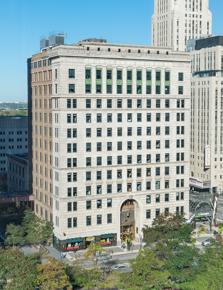
Building: Huntington National Bank Building
Country: United States of America
Year built: 1926
Bank and office building in Columbus, Ohio Huntington National Bank Building East (main) facade on High Street General information Architectural style Second Renaissance Revival Location Columbus, Ohio Address 17 South High Street Coordinates 39°57′42.01″N 83°0′3.74″W / 39.9616694°N 83.0010389°W / 39.9616694; -83.0010389 Completed 1926 Height 168 ft (51 m) Technical details Floor count 13 Design and construction Architect(s) Snyder & Babbitt The Huntington National Bank Building is a bank and office building on Capitol Square in Downtown Columbus, Ohio . Once the headquarters to the Huntington National Bank , it now includes the company's primary lending bank, the Capitol Square Branch. It is part of the Huntington Center complex, which also contains the Huntington Center skyscraper, Huntington Plaza , and DoubleTree Hotel Guest Suites Columbus. The building envelops the twelve-story Harrison Building at 21 South High Street, built in 1903. Huntington Bank's offices moved there from their old building nearby, at the southwest corner of Broad and High, in 1916. In 1925, with limited space for the quickly-growing bank, it built around the Harrison Building, incorporating it into the significantly larger Huntington National Bank Building. The original southern facade of the Harrison Building is still visible from High Street. The building was designed by Snyder & Babbitt in the Second Renaissance Revival style. The main, east-facing facade uses fine-grained limestone, with a large central entranceway, multiple belt course , and decorative cornice. The style matches the new building with the old Harrison Building. During construction of the Huntington Center next-door, the architect, added a modern stucco pattern to the 1926 building's then-plain brick west facade, mirroring its east facade. The building features a large banking lobby, taking up most of the first floor. The room features original banking counters, tellers' cages, decorated ceiling, and intricate elevator doors. The building held the offices of Frederick W. Schumacher , a philanthropist who led the Peruna Drug Manufacturing Company and was an arts patron, and who owned the Frederick W. Schumacher mansion in the city. Gallery The Harrison Building c. 1907 Converting the Harrison Building in the mid-1920s The bank building in the early 20th century Huntington Bank building by the Neil House hotel in the 1980s References